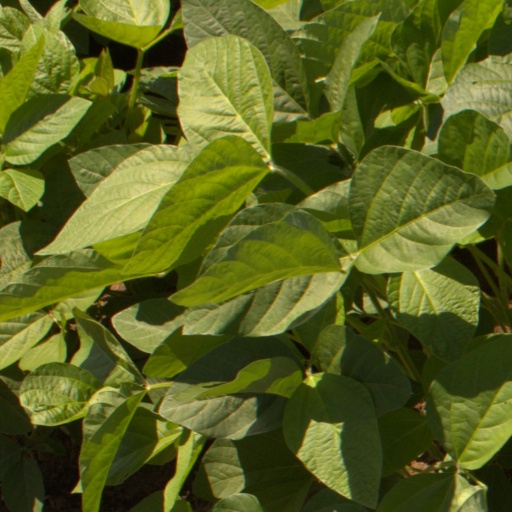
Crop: soybean